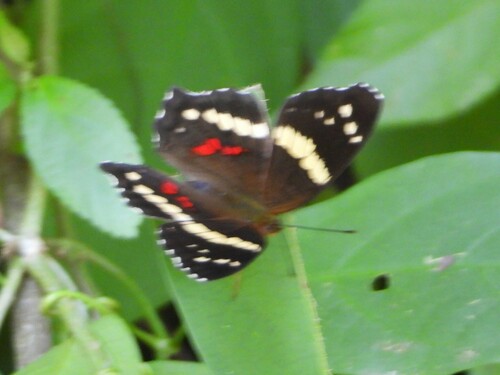
Scientific name: Anartia fatima
Common name: Banded peacock
Family: Nymphalidae
Order: Lepidoptera
Pollinator type: Primary pollinator
Habitat: Open areas and gardens
Geographic range: South America
Conservation status: Least Concern